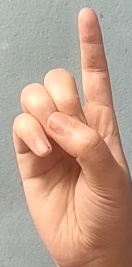
ASL sign: D